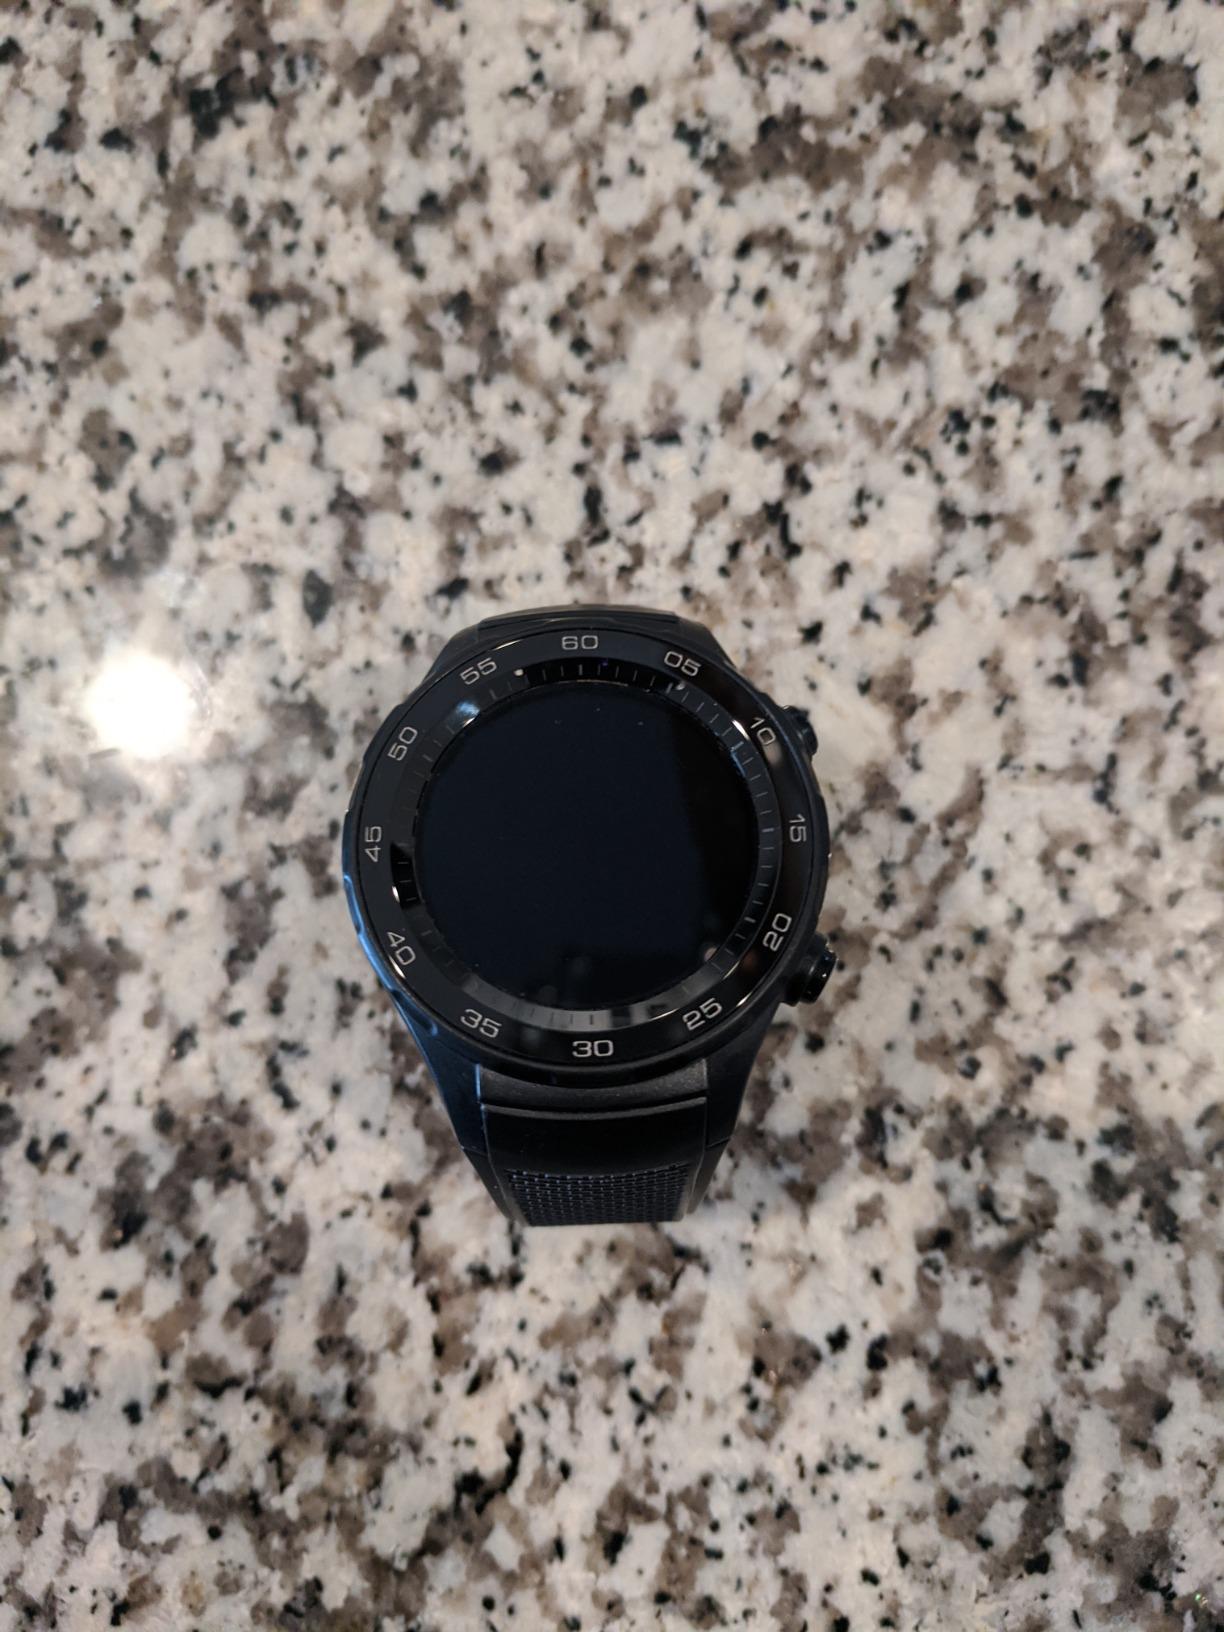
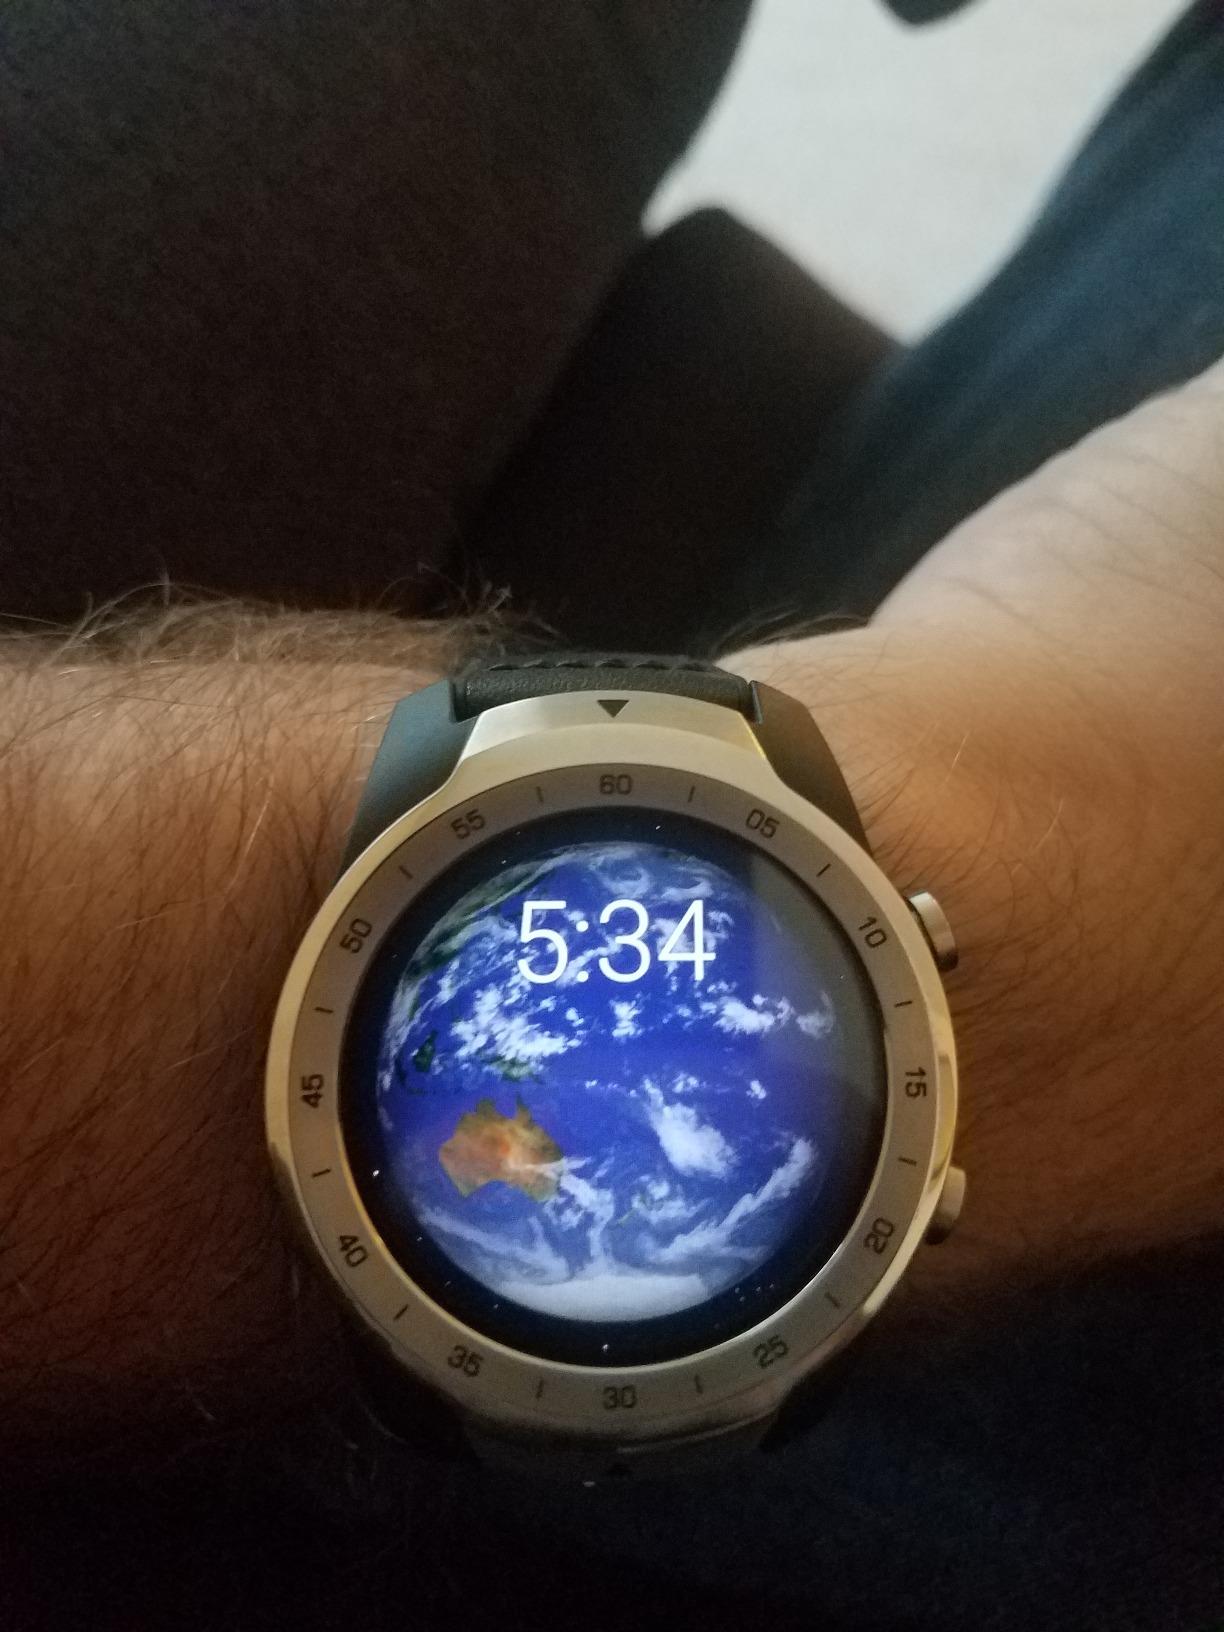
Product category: smartwatch
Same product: no